Describe the emotion expressed in this image:  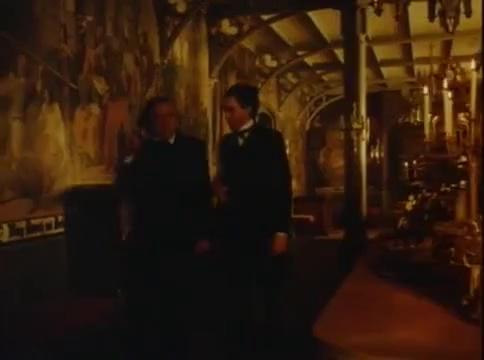
This person displays Fear, valence and arousal with high intensity.